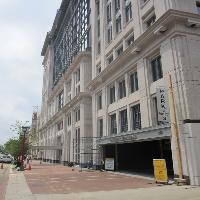
Weather: cloudy or overcast